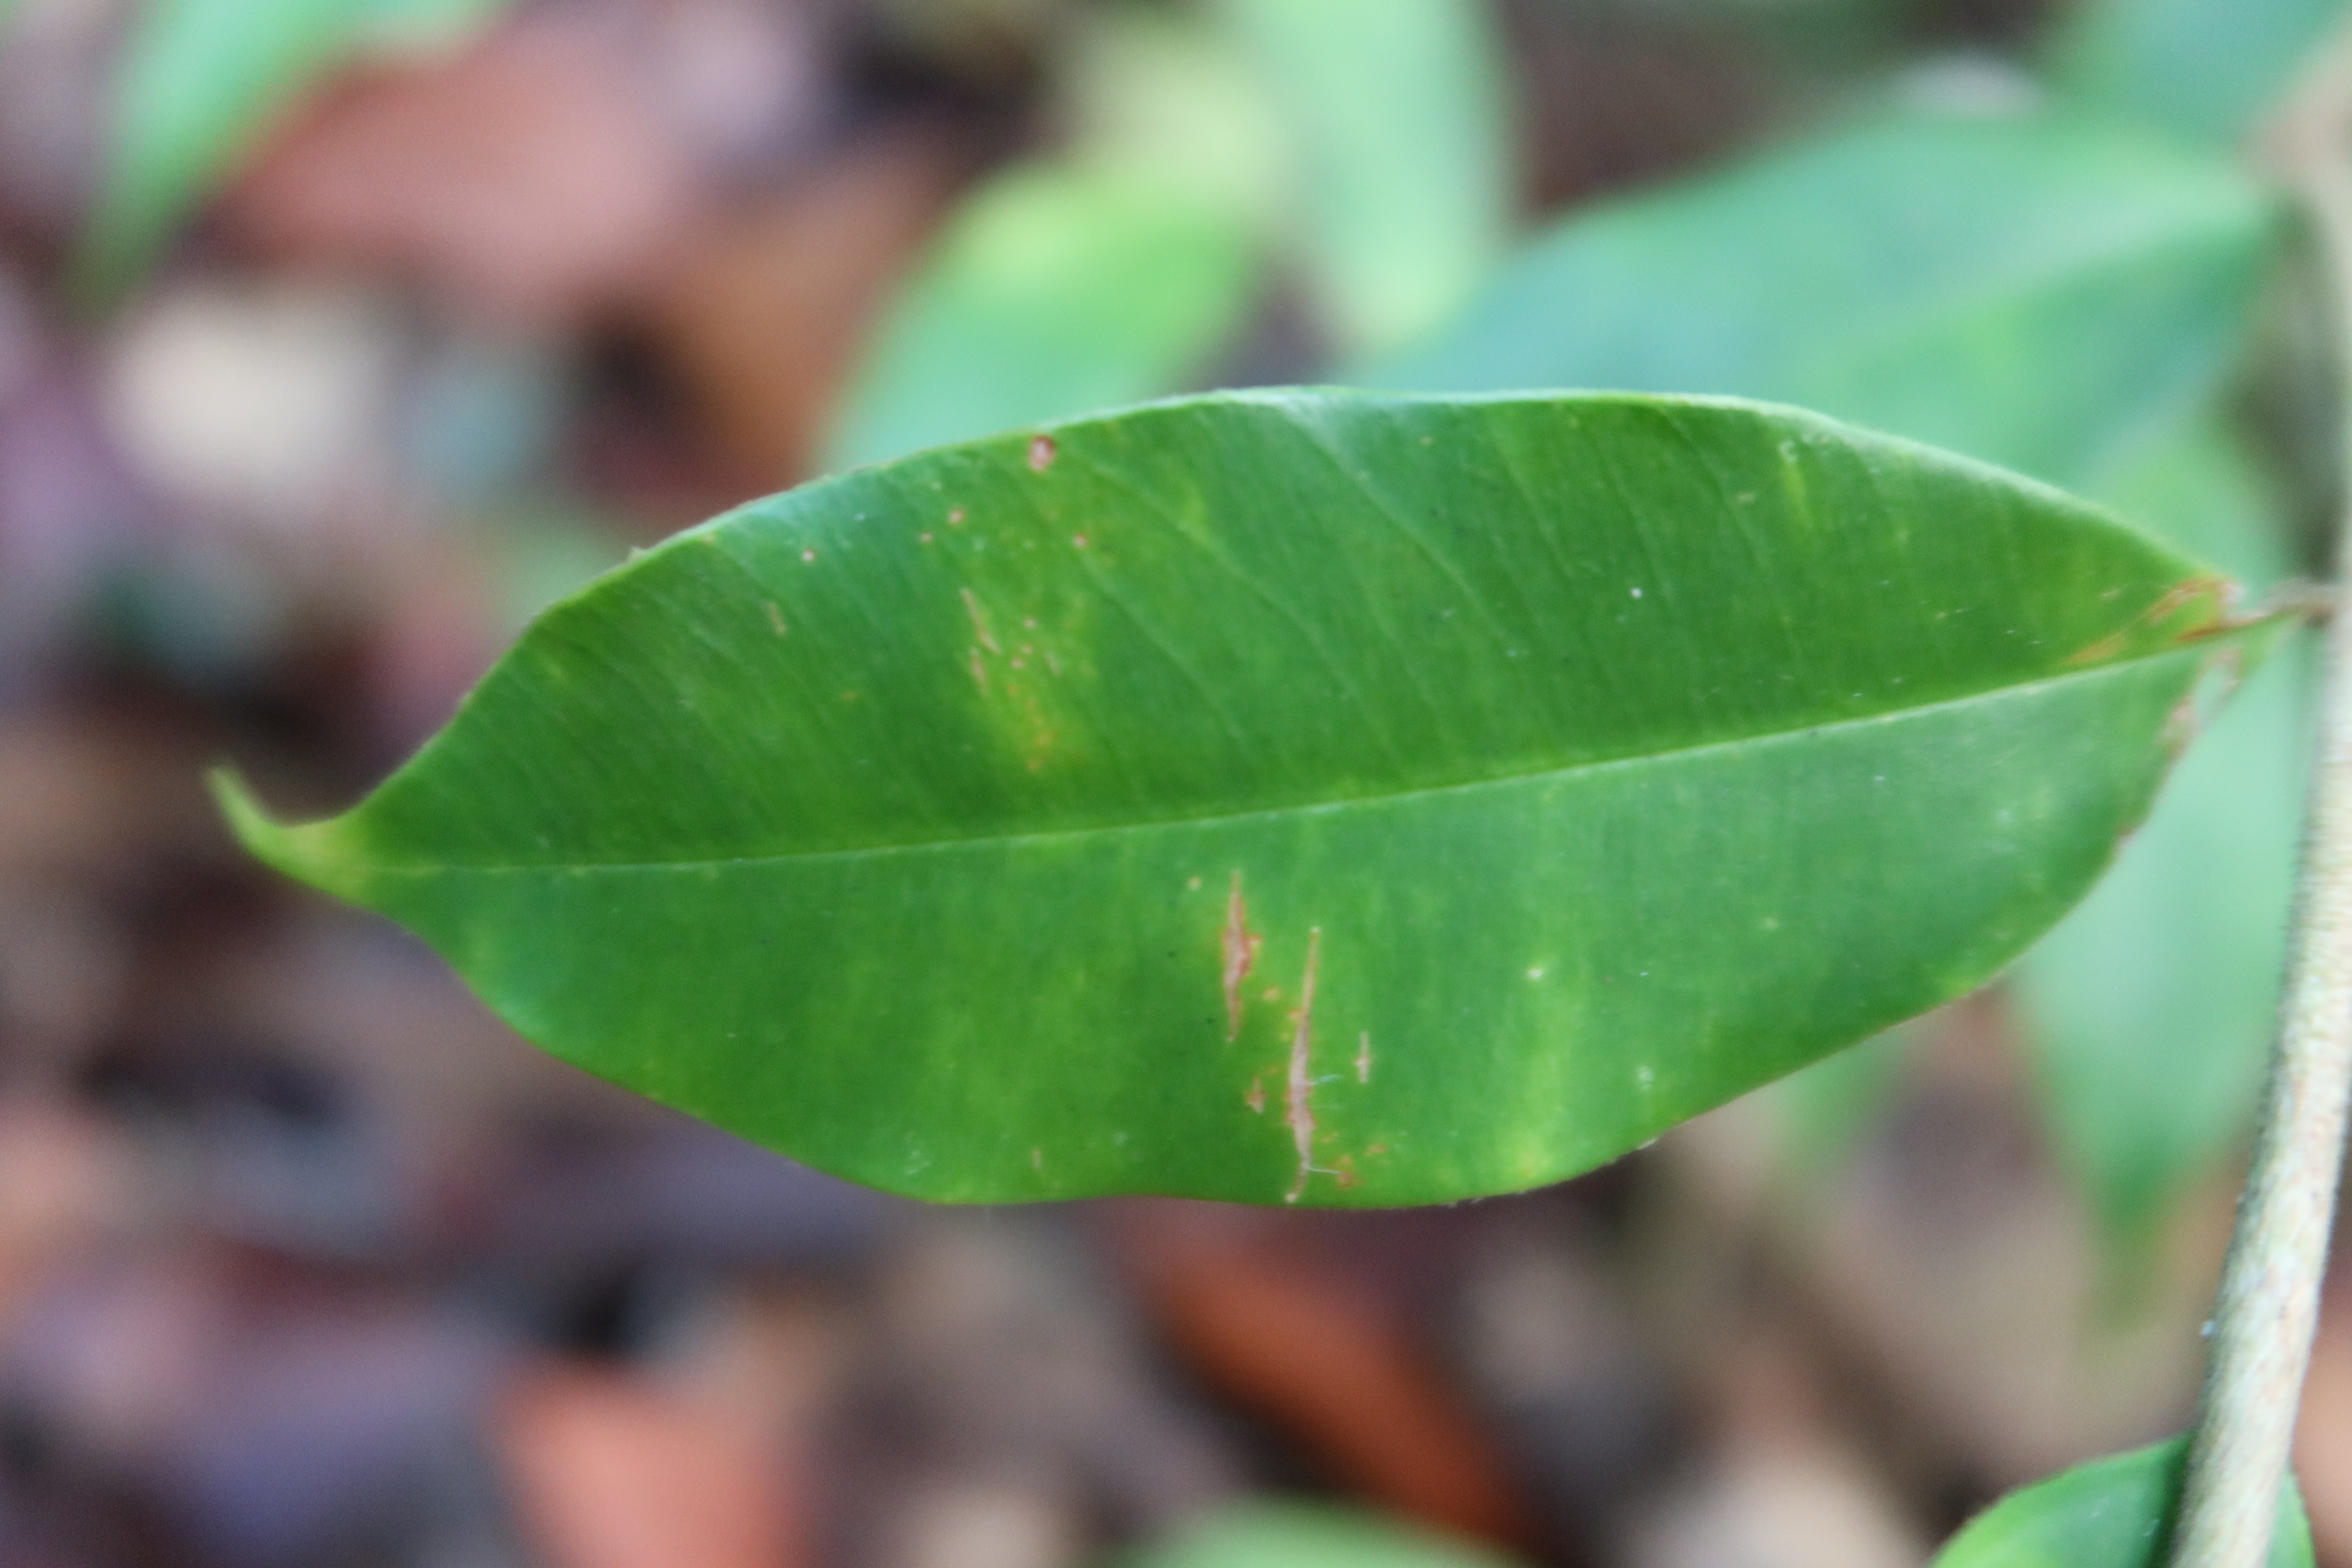
Label: Brown spots